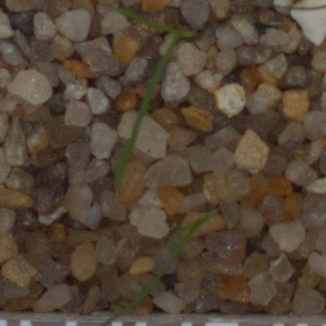
Label: loose_silkybent